Inca Empire

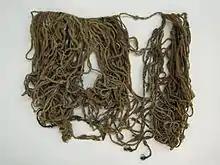
Quipu, 15th century. Brooklyn Museum

The Inca Empire employed central planning. Coastal chiefdoms within the Inca Empire punctually traded with outside regions, although they did not operate a substantial internal market economy. While axe-monies were used along the northern coast, where the custom of reciprocity was not in place, presumably by the provincial "mindaláe" trading class, most households in the empire lived in a traditional economy in which households were required to pay tributes, usually in the form of the mit’a corvée labor, and military obligations, though barter (or "trueque") was present in some areas. In return, the state provided security, food in times of hardship through the supply of emergency resources, agricultural projects (e.g. aqueducts and terraces) to increase productivity and occasional feasts hosted by Inca officials for their subjects. While mit’a was used by the state to obtain labor, individual villages had a pre-Inca system of communal work known as mink'a. This system survives to the modern day, known as "mink'a" or "faena". The economy rested on the material foundations of the vertical archipelago, a system of ecological complementarity in accessing resources and the cultural foundation of "ayni", or reciprocal exchange.